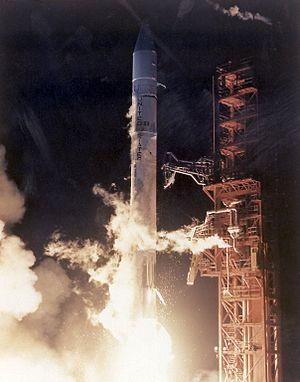
HEAO-3 est un observatoire spatial américain travaillant dans le domaine des rayons X lancé le 20 septembre 1979. HEAO-3 fait partie d'une série de 3 satellites du même type développés par la NASA : les deux autres observatoires sont HEAO-1 lancé le 12 août 1977 et HEAO-2 lancé le 12 novembre 1978. HEAO-3 embarque trois instruments destinés à la mesure de l'isotropie du rayonnement X et gamma diffus ainsi qu'à la composition des rayons cosmiques.